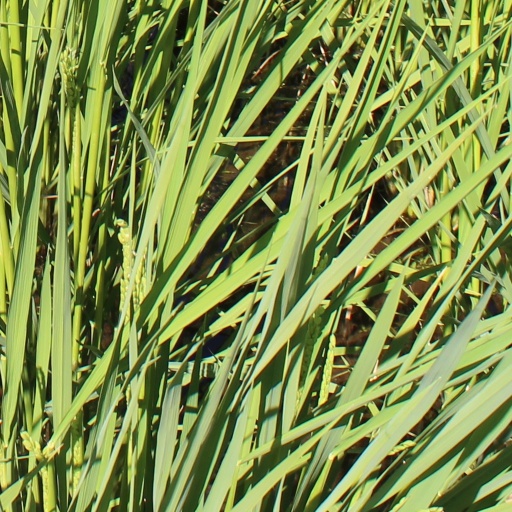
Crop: rice